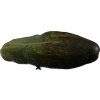
Label: cucumber